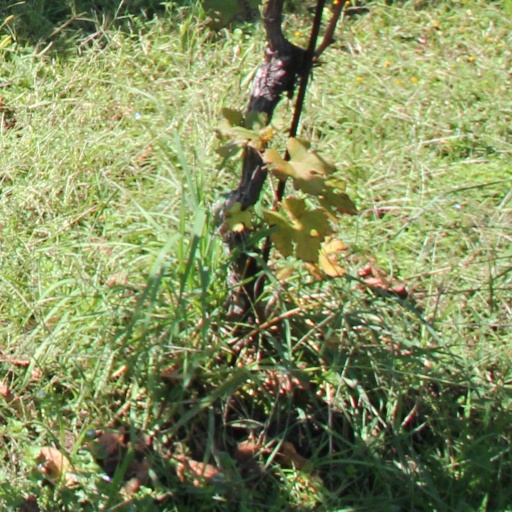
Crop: grape